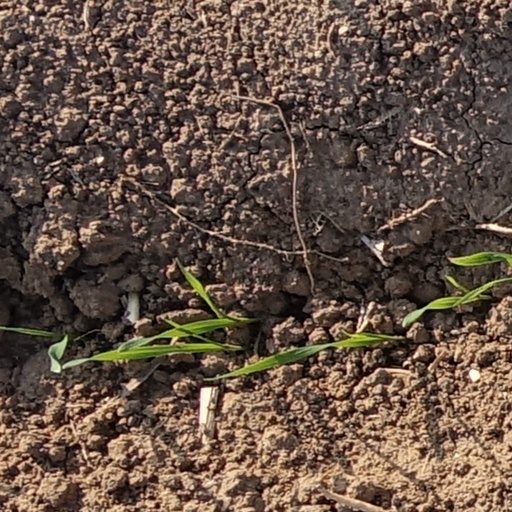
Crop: wheat